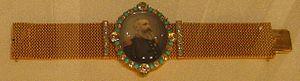
Bracelet offert à l'explorateur Henry Morton Stanley par le roi des Belges Léopold II.
Henry Morton Stanley, né John Rowlands le 28 janvier 1841 à Dinbych et mort le 10 mai 1904 à Londres, est un journaliste et explorateur britannique. Il est connu pour son exploration de l'Afrique et sa recherche de David Livingstone.